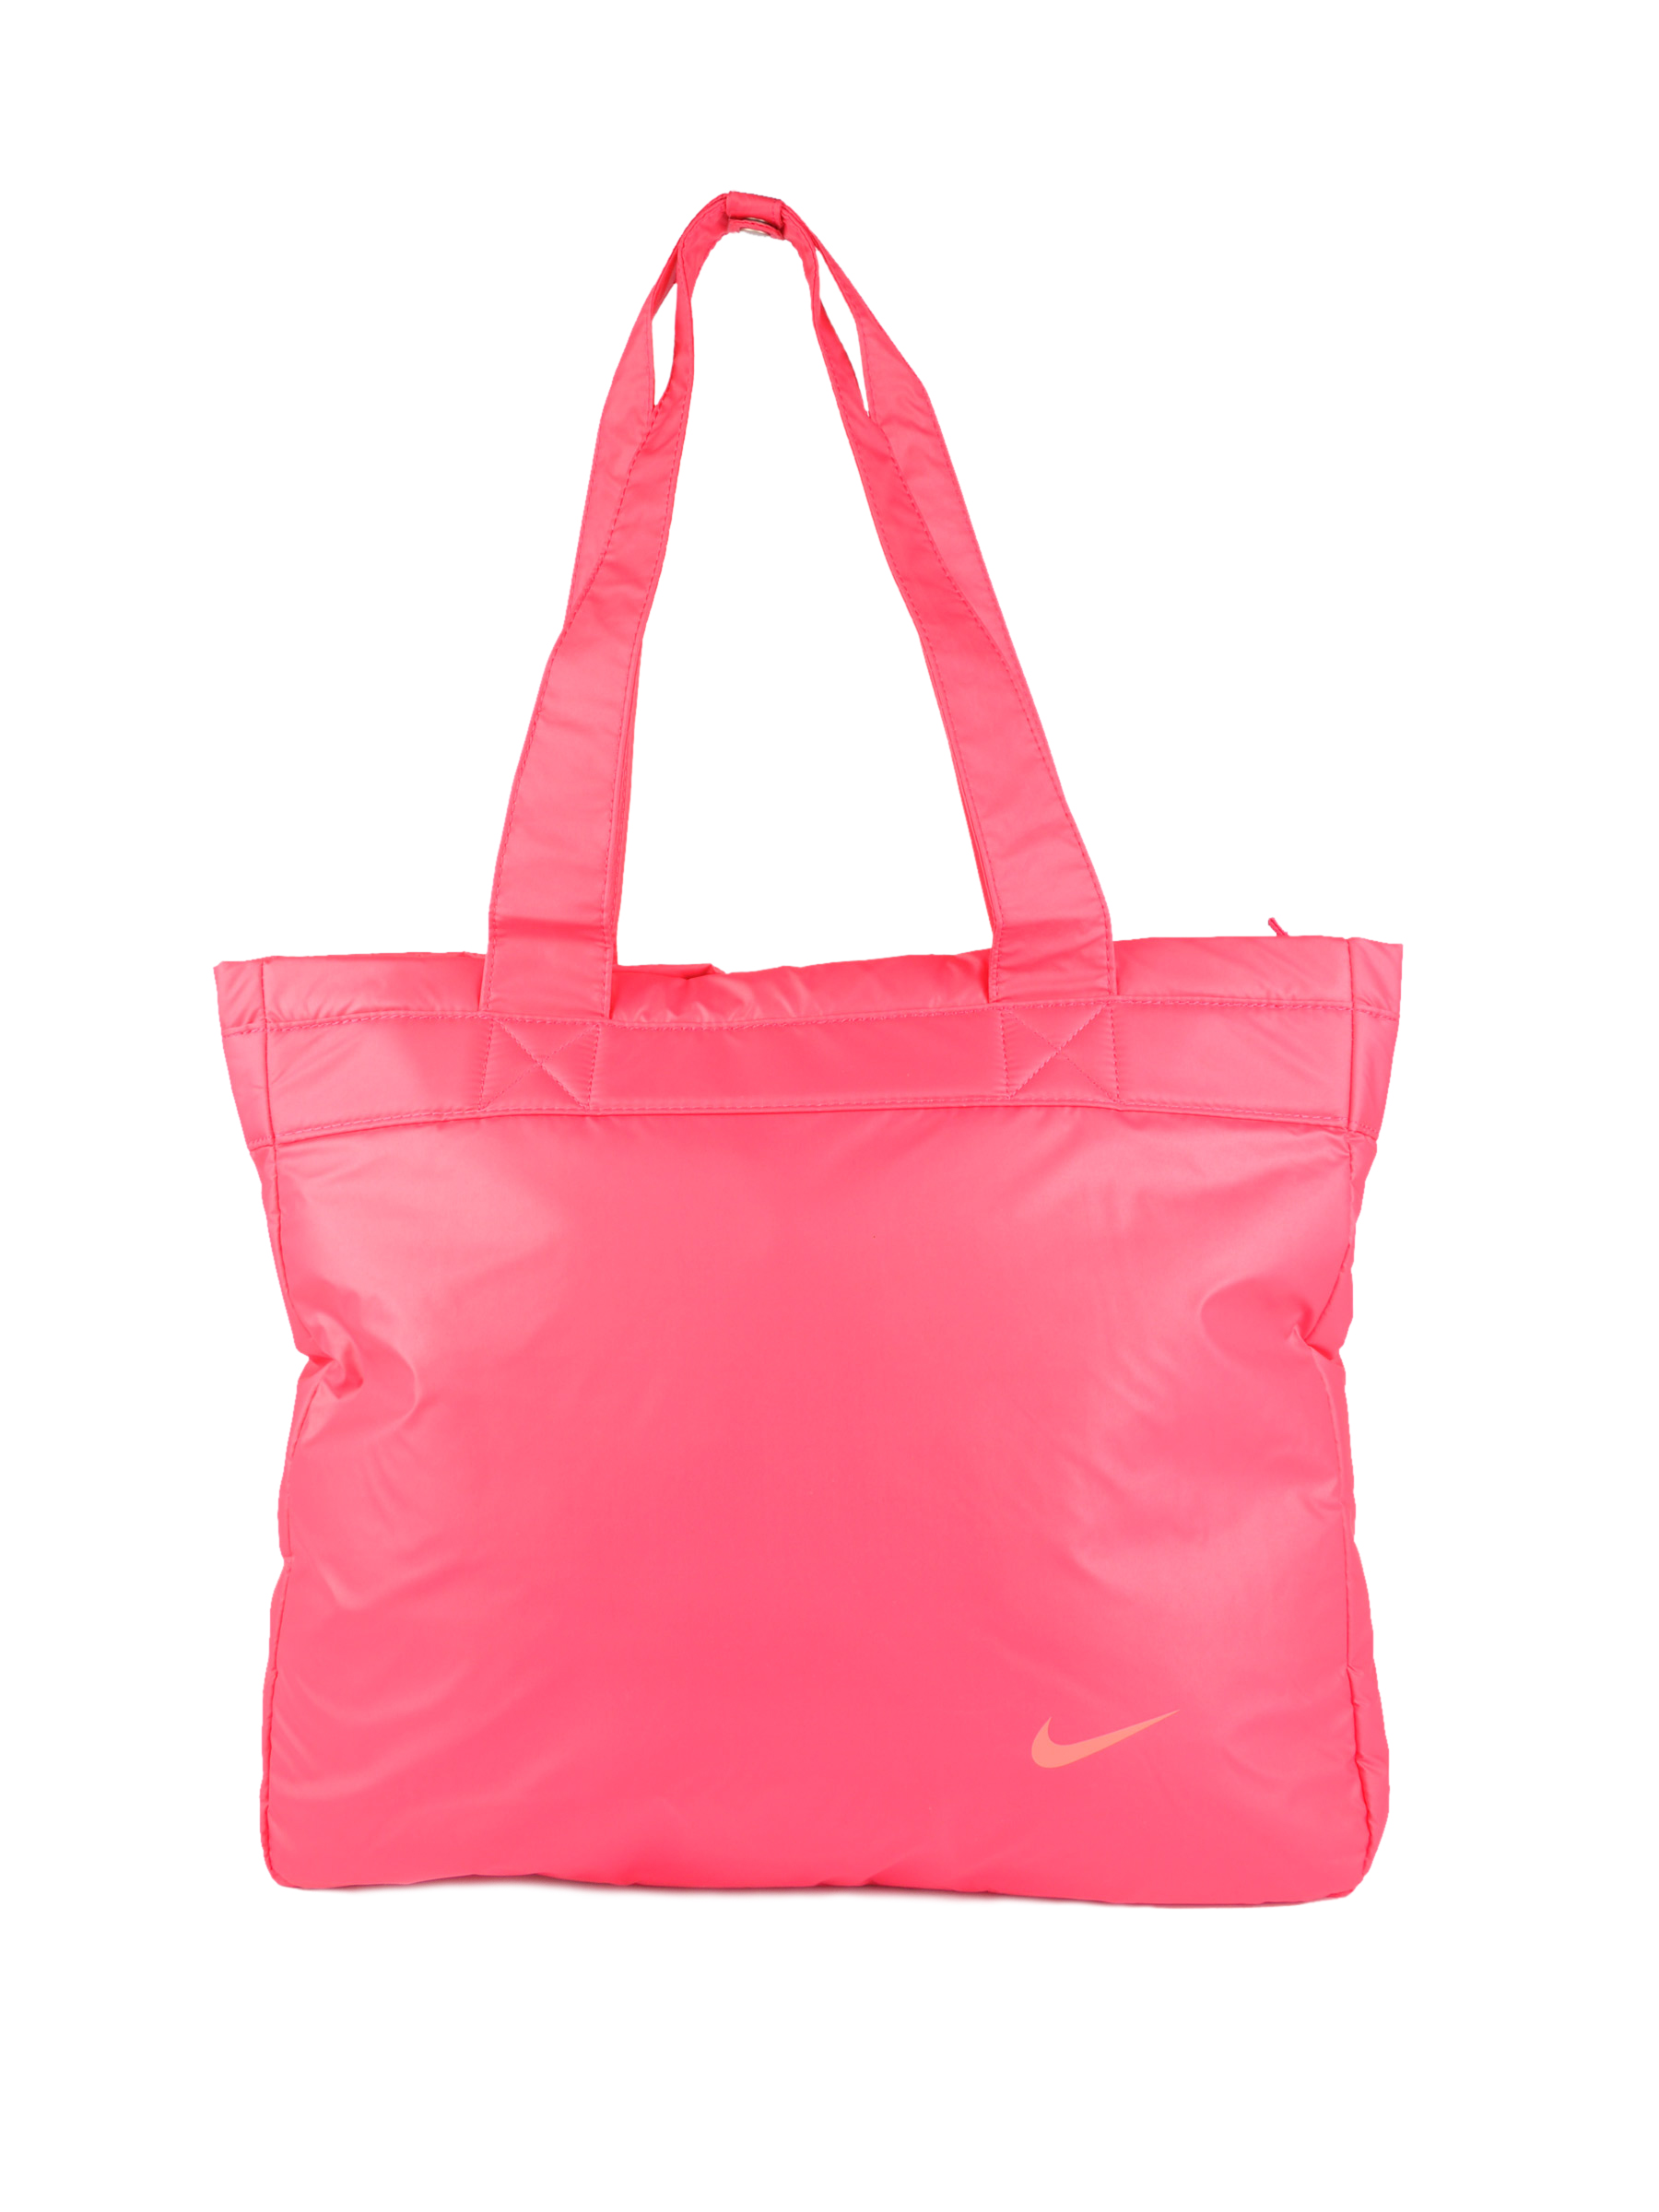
Nike Women Pinkaland Pink Handbags
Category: Accessories / Bags / Handbags
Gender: Women
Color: Pink
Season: Fall 2011
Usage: Sports